The Night Gwen Stacy Died

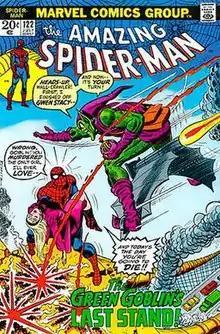
"The Amazing Spider-Man" #122 (June 1973). Cover art by John Romita Sr.

Prior to this arc, Norman Osborn had been the Green Goblin, but due to amnesia, he had suspended his identity as the supervillain and forgotten that Spider-Man is Peter Parker. Also, Harry Osborn, Parker's best friend and Norman's son, became addicted to drugs and was sequestered in the Osborn home for detoxification. Norman's parental grief, combined with financial pressure, triggered a breakdown resulting in Norman Osborn remembering his Goblin identity and again targeting Spider-Man and his loved ones for misery.